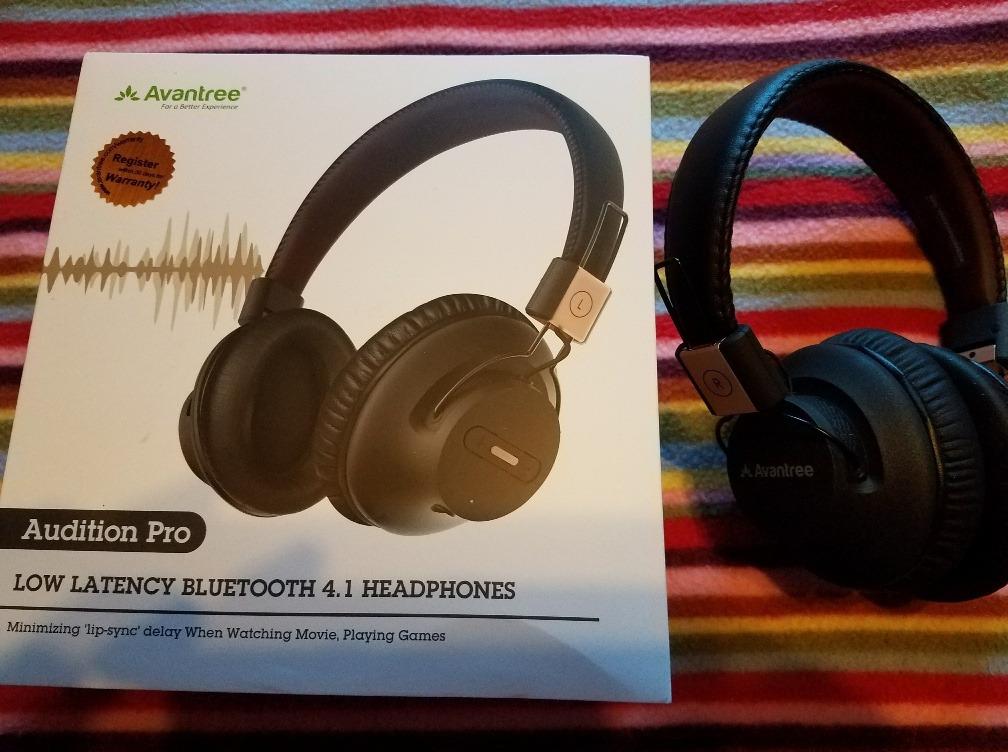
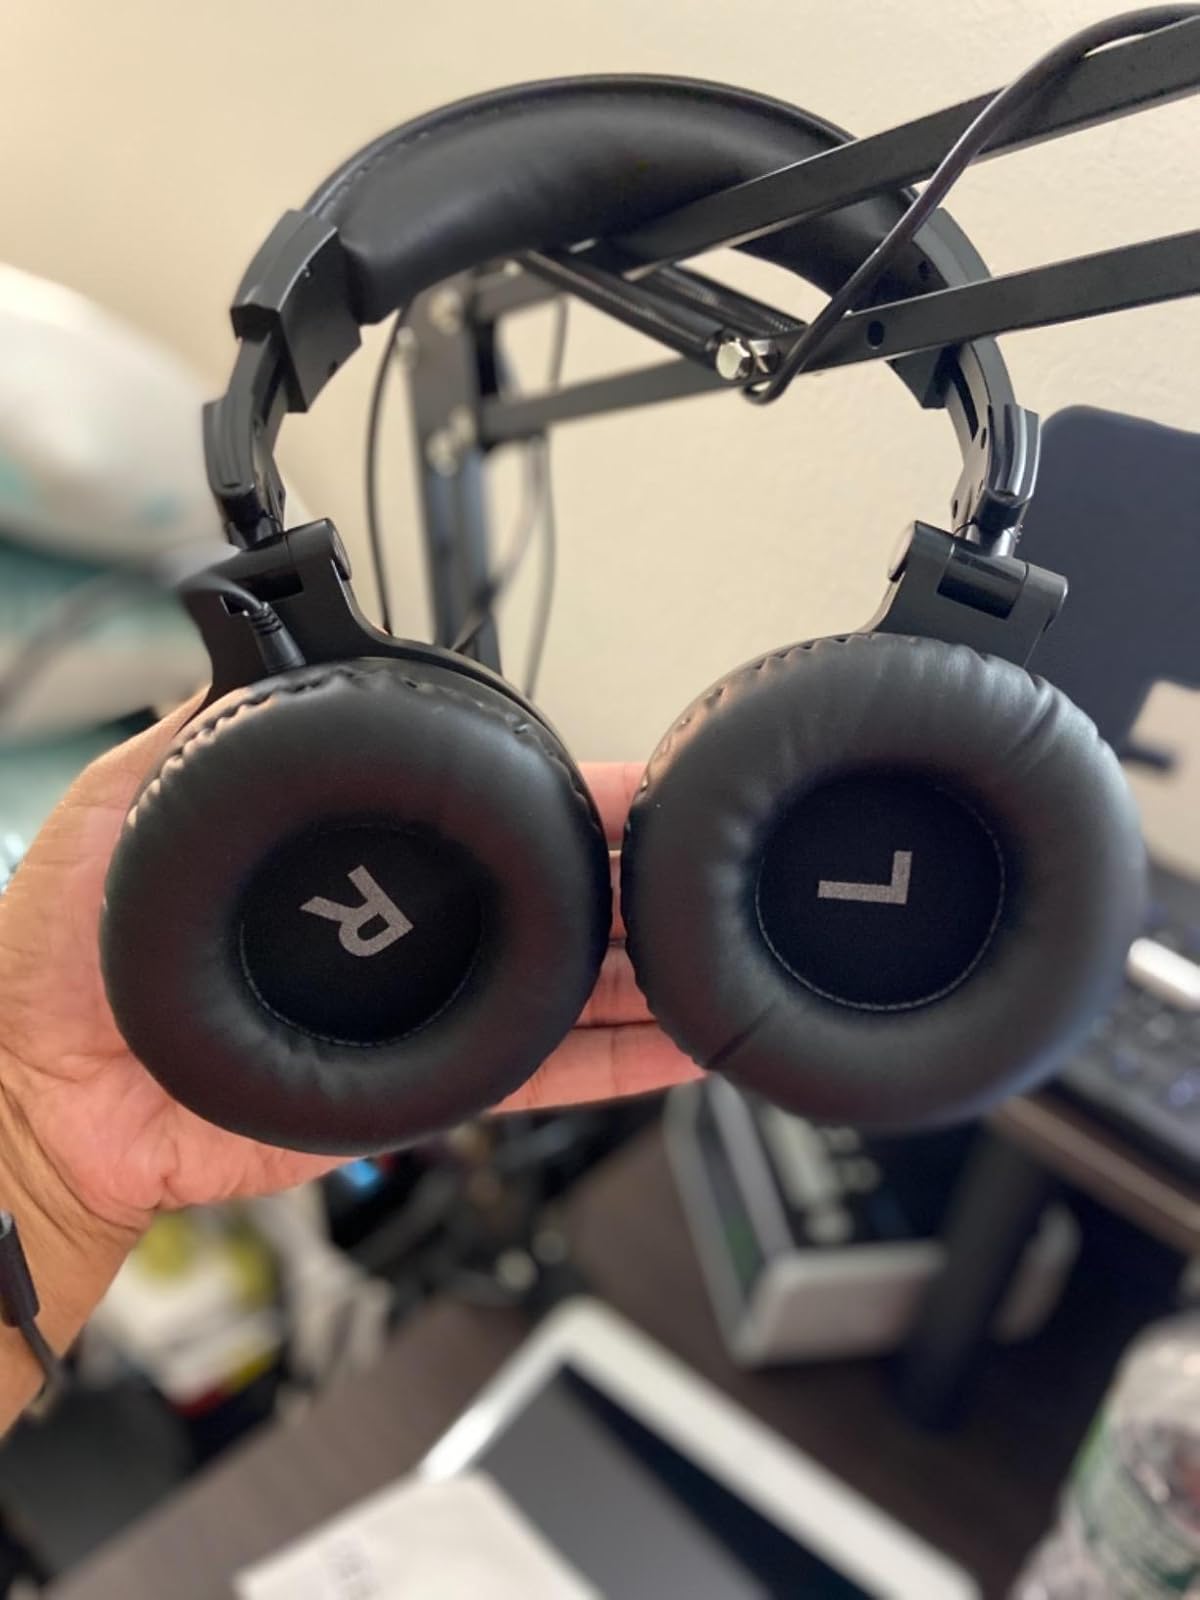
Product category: headphones
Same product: no